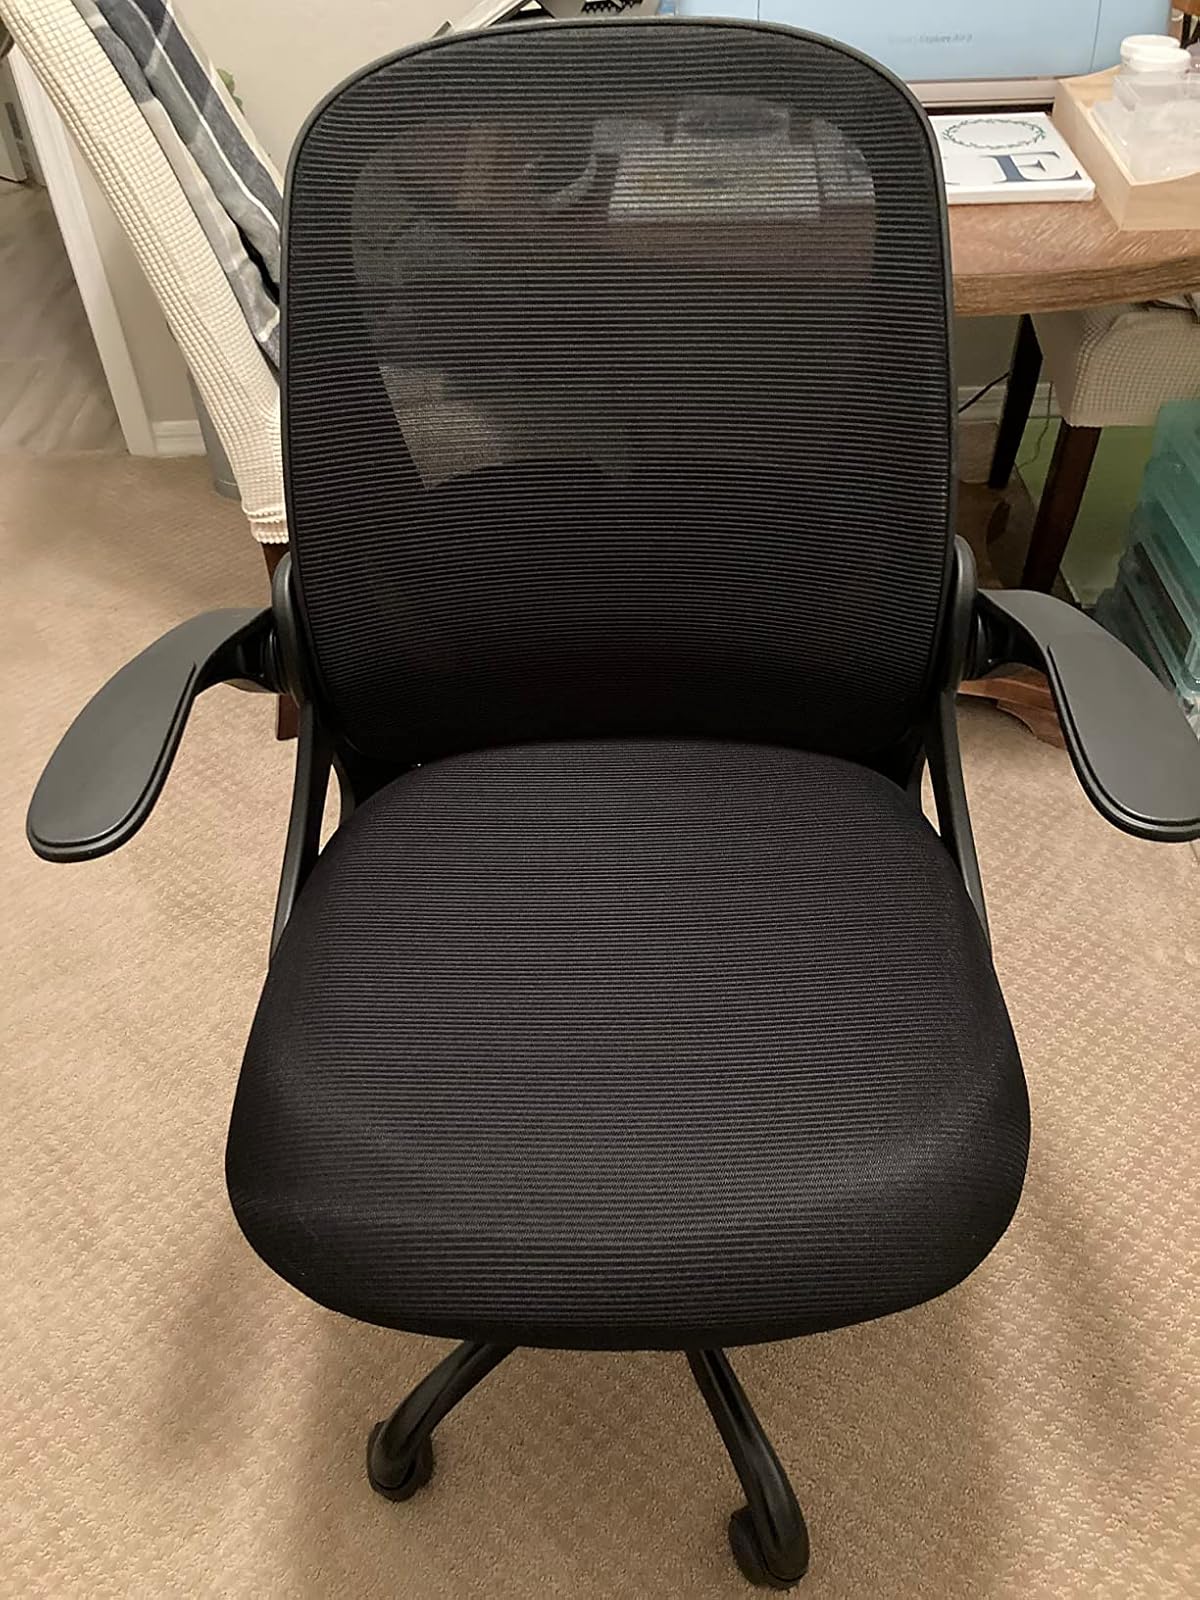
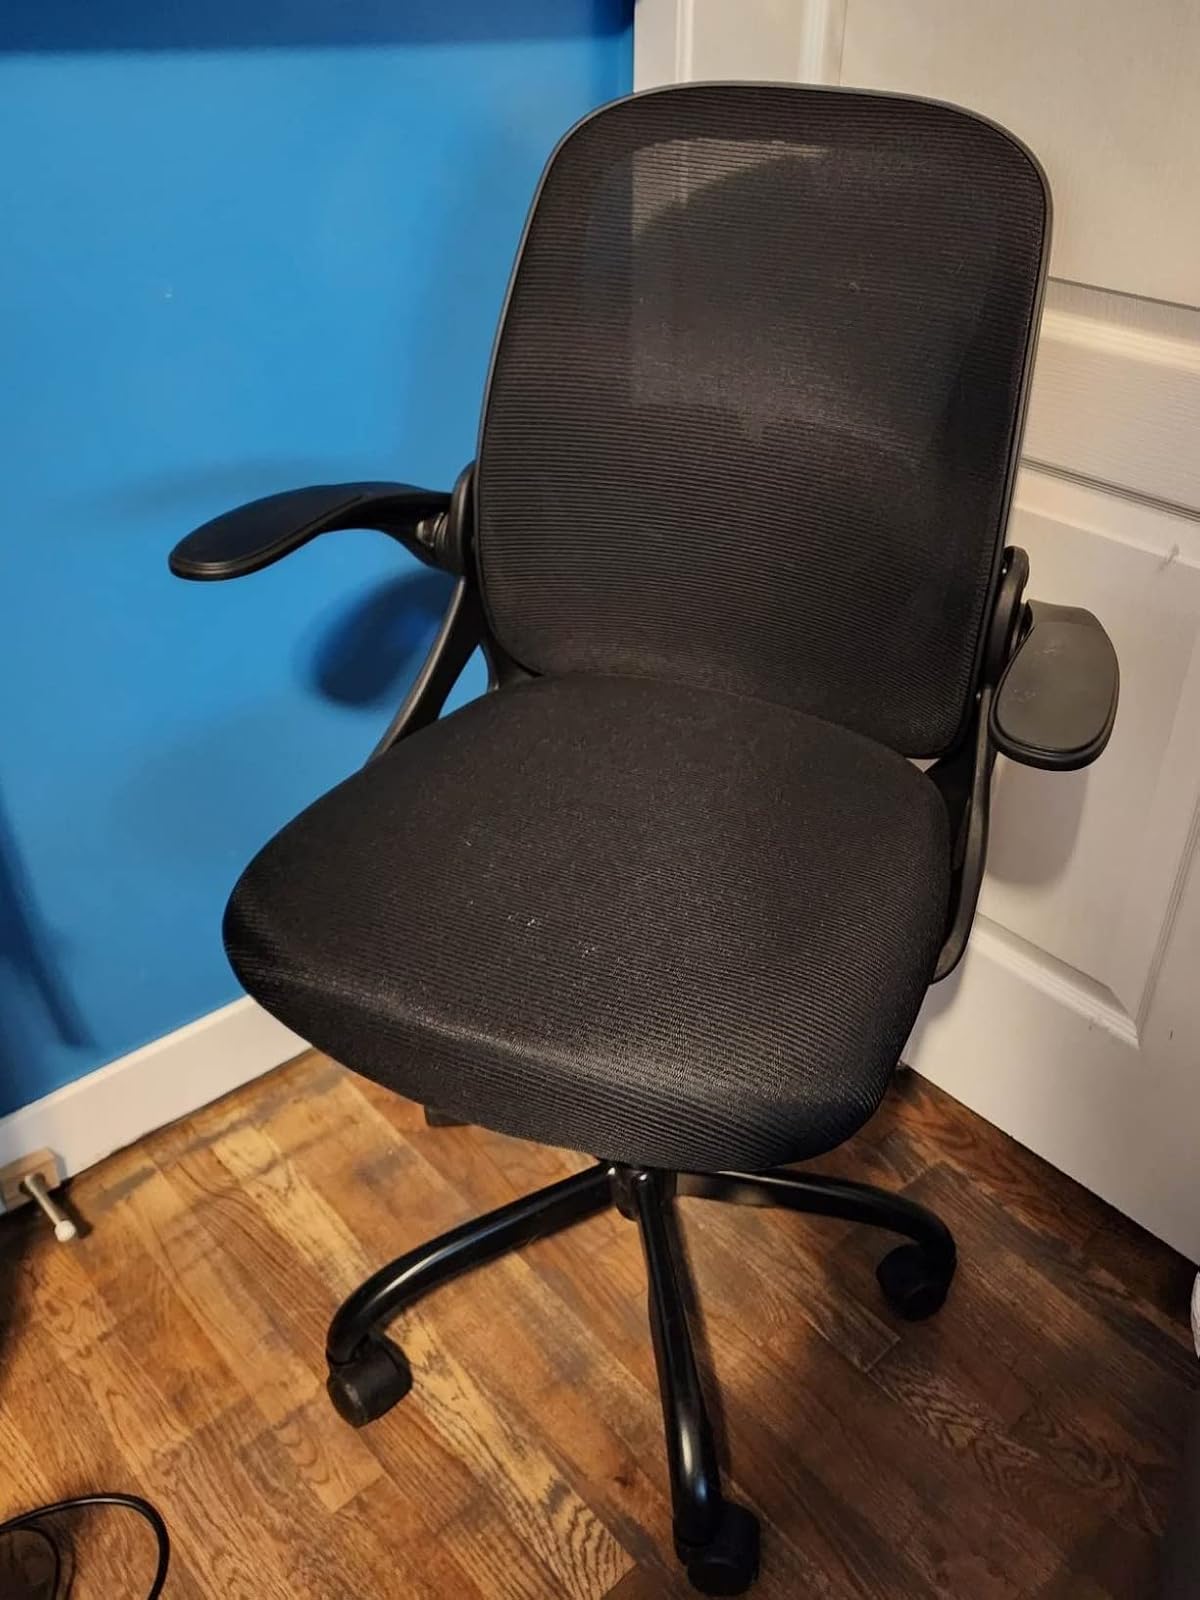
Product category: items_chair
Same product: yes